Military Police of Rio de Janeiro State

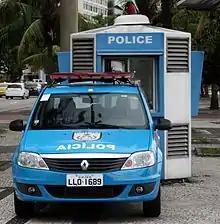
Renault Logan in front of Rio de Janeiro Military Police box.

The constitutional attributions of the Military Police of Rio de Janeiro State (PMERJ) are provided for in § 5 of Article 144 of the Constitution, "the military police responsible for the ostensive policing and the maintenance of public order".